Integrated Head Protection System

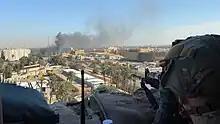
U.S. Army's 25th Infantry Division soldiers wearing the IHPS during the 2019–20 attack on the U.S. embassy in Baghdad.

The IHPS helmet began development as a replacement for the Advanced Combat Helmets and Enhanced Combat Helmets in 2013 under the U.S. Army's Soldier Protection System program, which is intended to improve soldier protection and performance while reducing weight of a soldier's Personal Protective Equipment (PPE). Low Rate Initial Production delivery began the second quarter of the 2018 fiscal year. The helmet was first issued to troops deploying to combat zones through the Rapid Fielding Initiative (RFI) program.